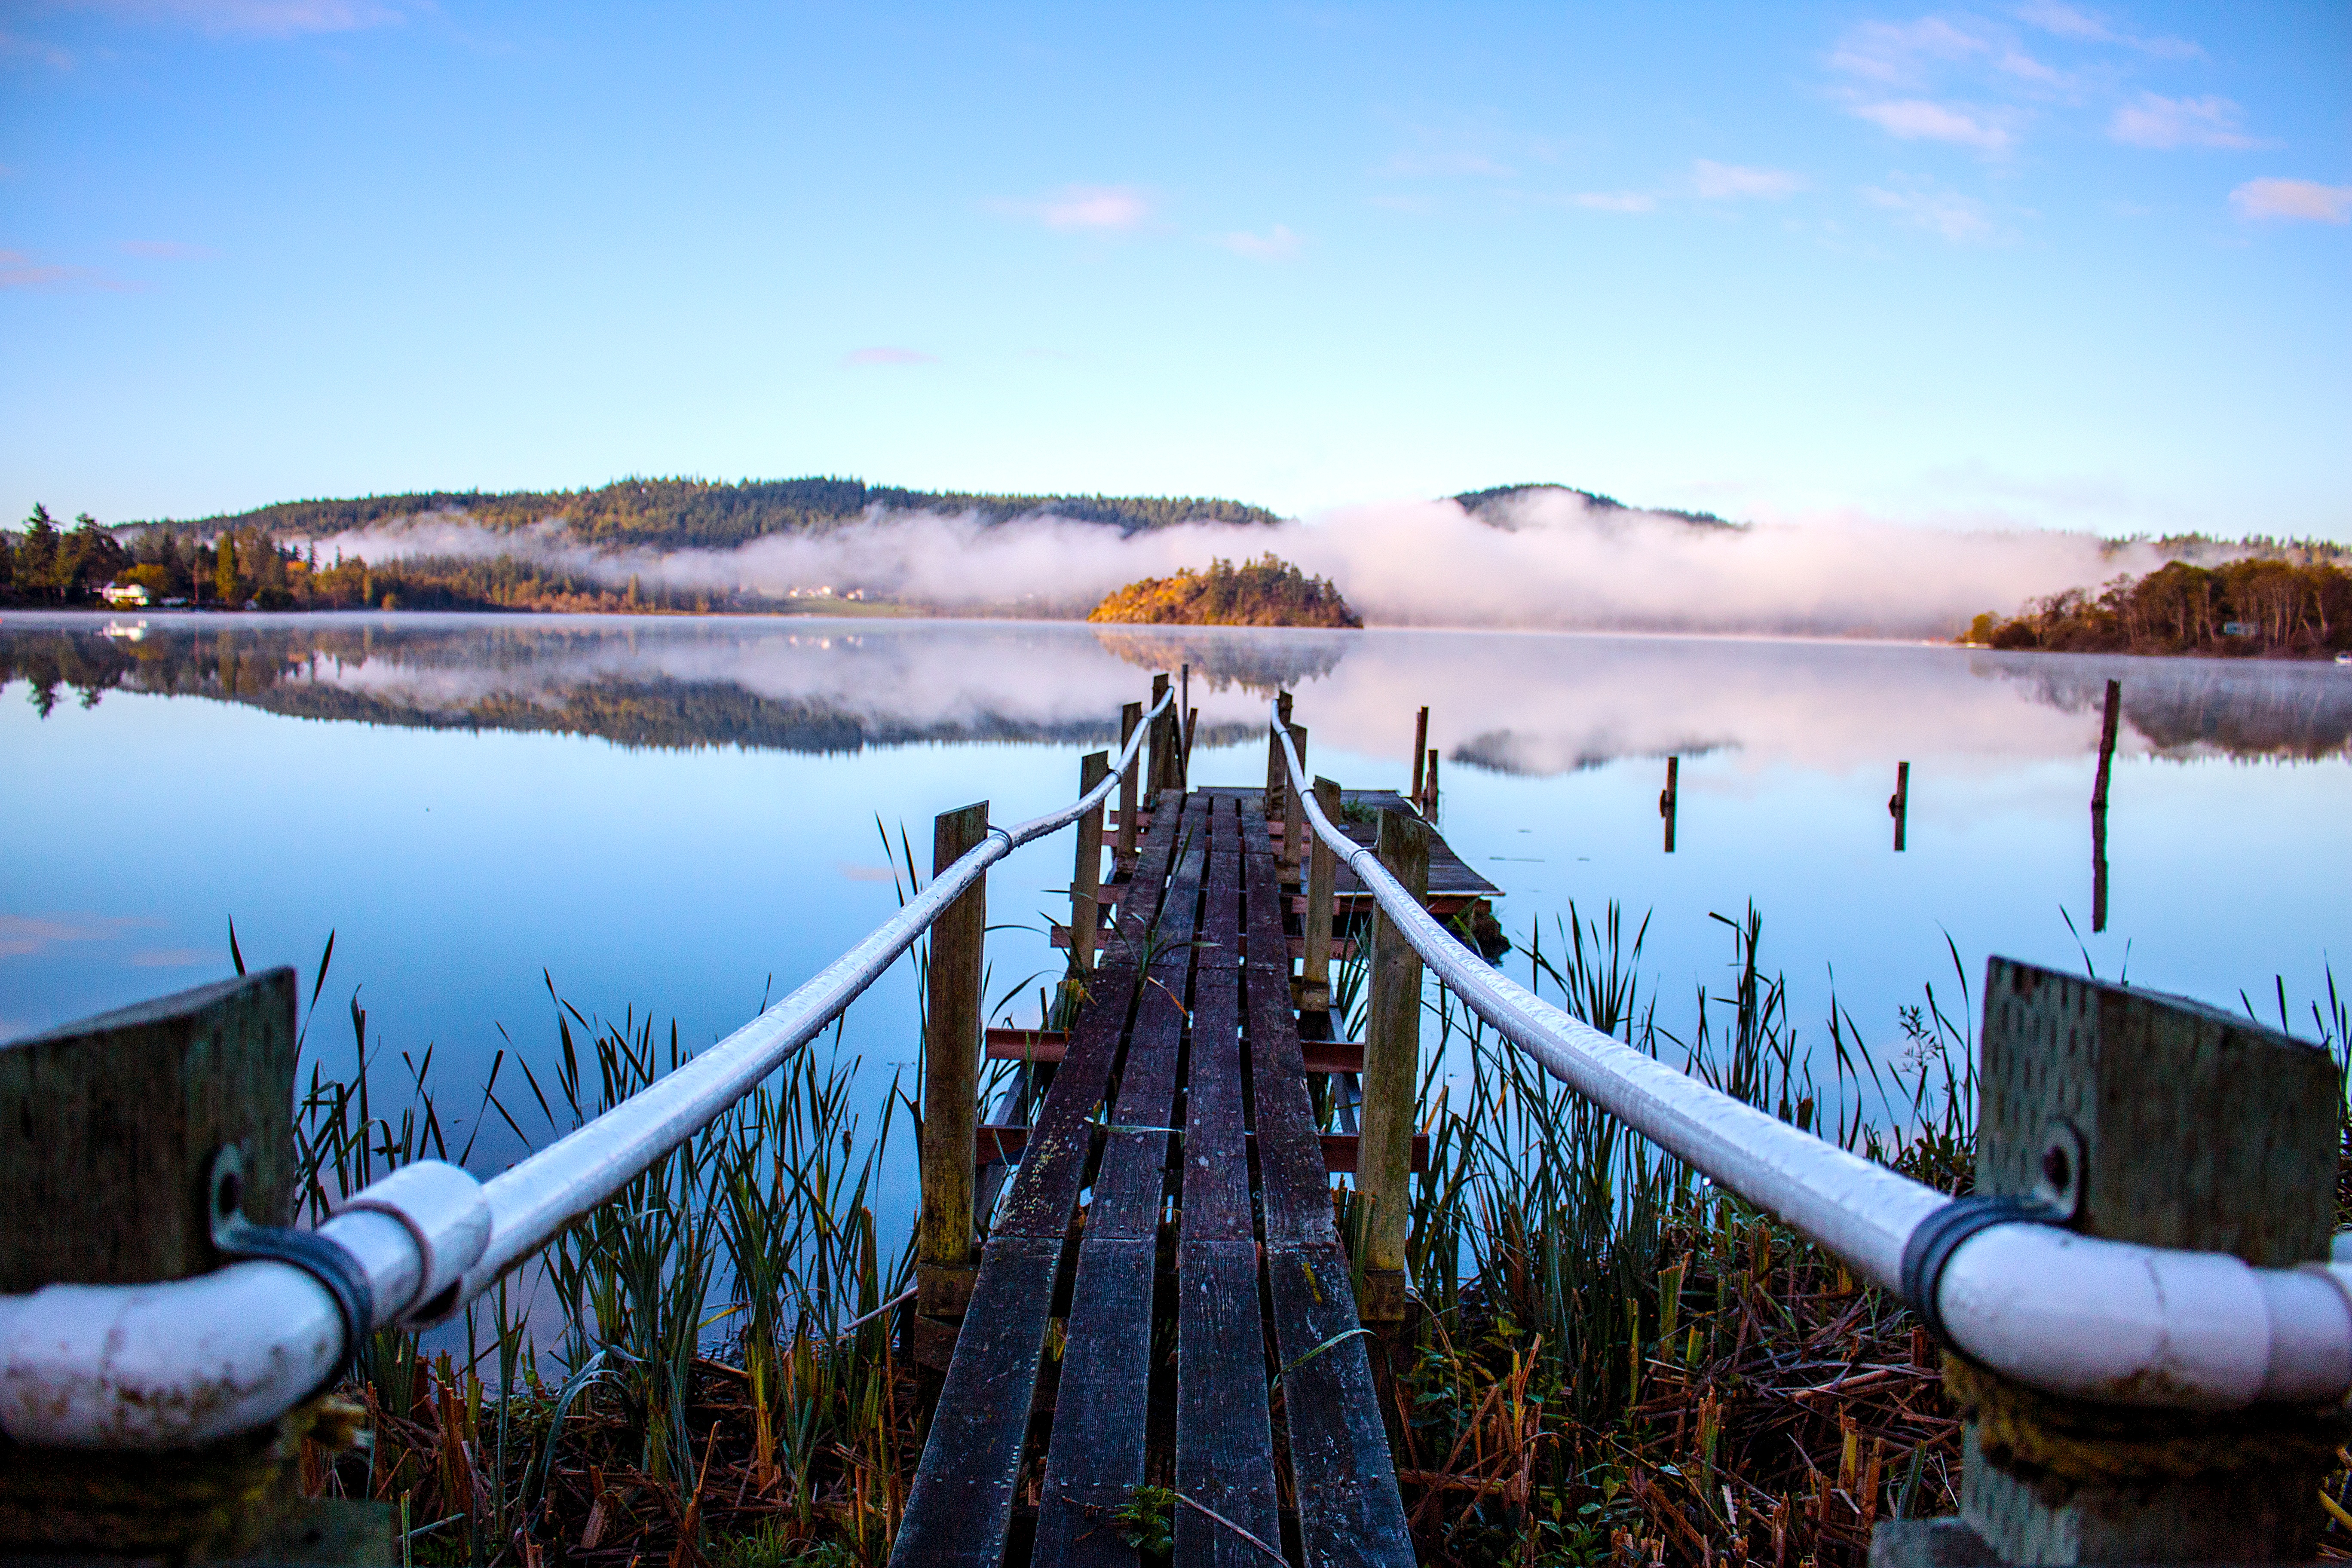
landscape, sea, tree, water, nature, wilderness, snow, winter, cloud, morning, lake, river, dusk, evening, reflection, autumn, reservoir, season, body of water, wetland